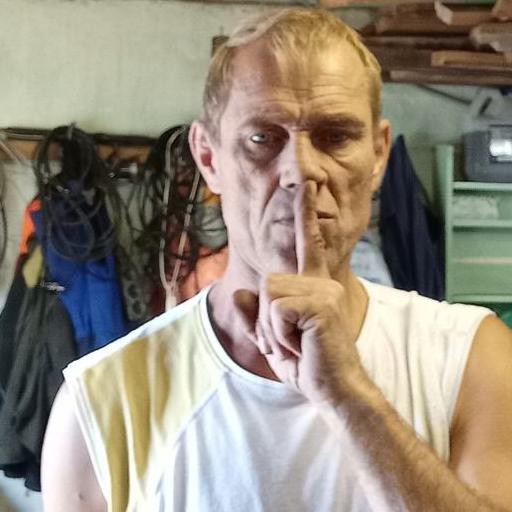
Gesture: mute